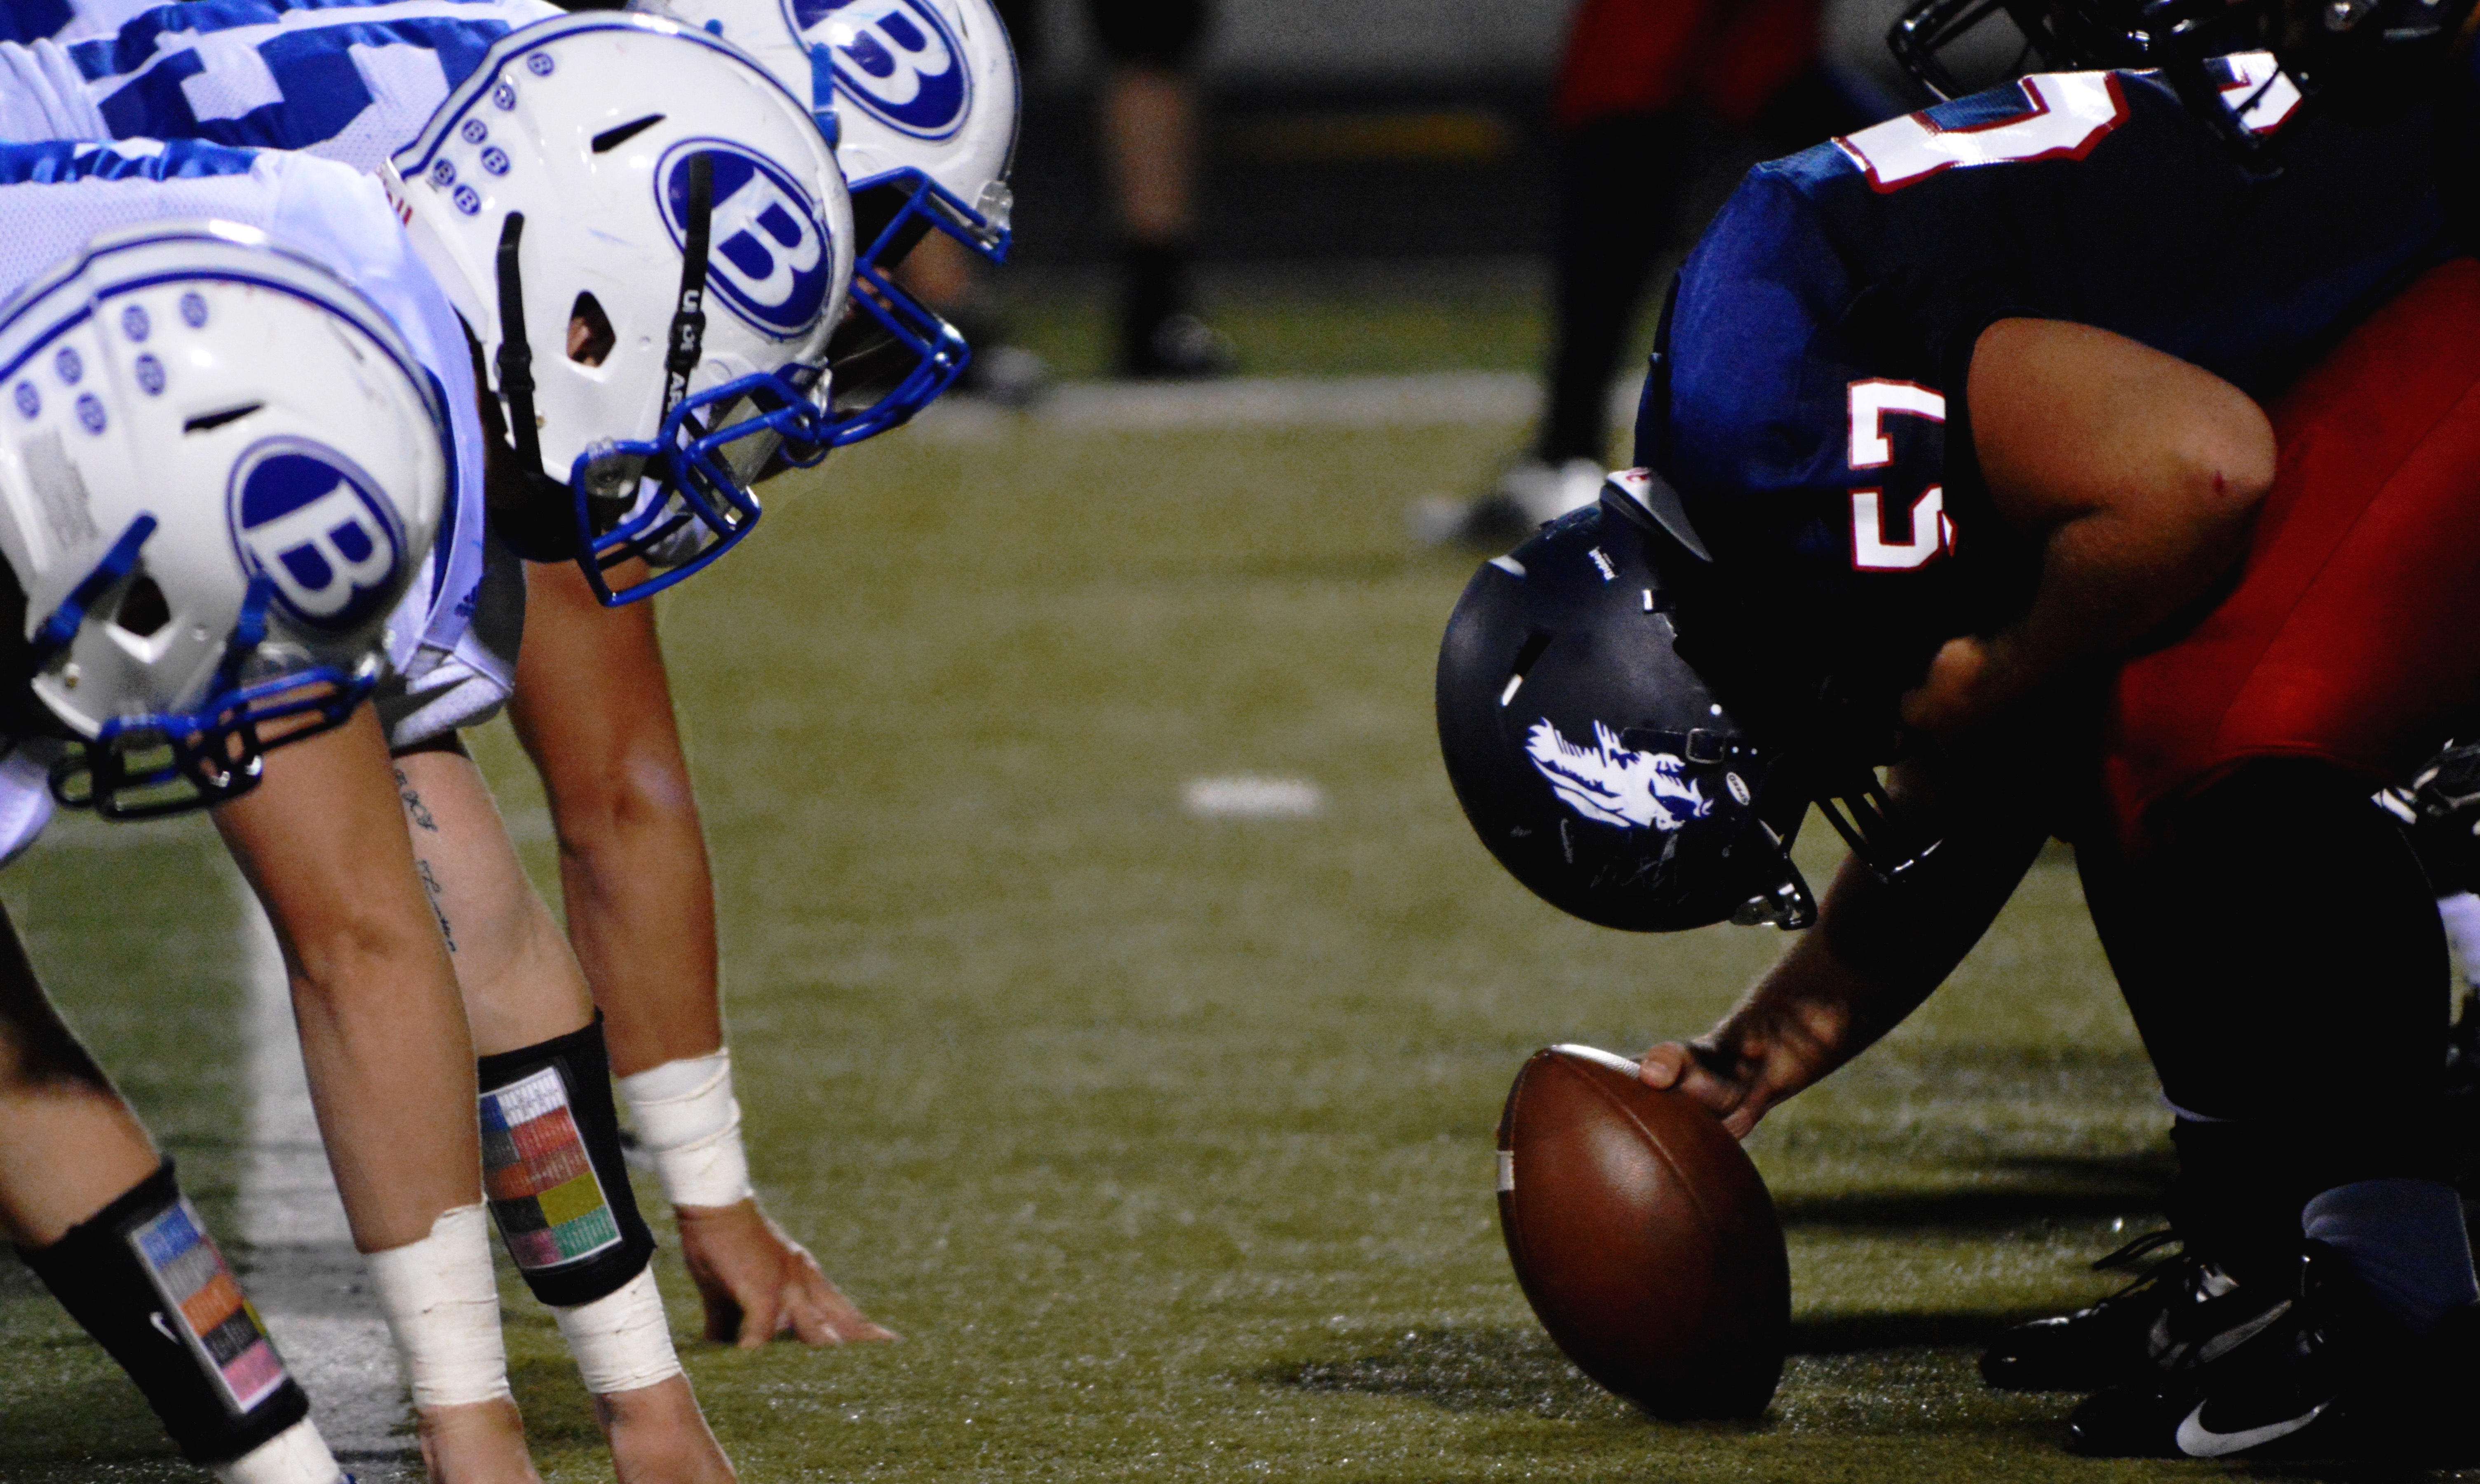
usa, soccer, football, season, goal, player, national, american, american football, sports, canadian, ball, quarter, us, pass, receiver, tackle, passing, teams, scrimmage, halftime, football player, halfback, ball game, coin toss, kick off, yards, quarterback, team sport, champions, huddle, shoulder pads, playoffs, half time, offensive line, grid iron, super bowl, grid iron football, hemlets, ifaf, tackles, football equipment and supplies, gridiron football, rugby football